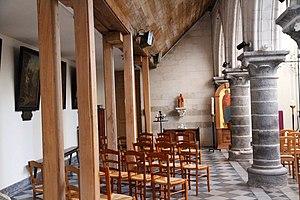
bas cote gauche
La chapelle Notre-Dame-de-Réconciliation est une chapelle située 28 rue de Canteleu, dans le quartier Vauban Esquermes à Lille. Érigée au cours de la première moitié du XIIIᵉ siècle à la demande de la comtesse Jeanne de Constantinople, c'est le plus ancien sanctuaire de Lille. Elle a été inscrite à l'inventaire des monuments historiques en décembre 1926.